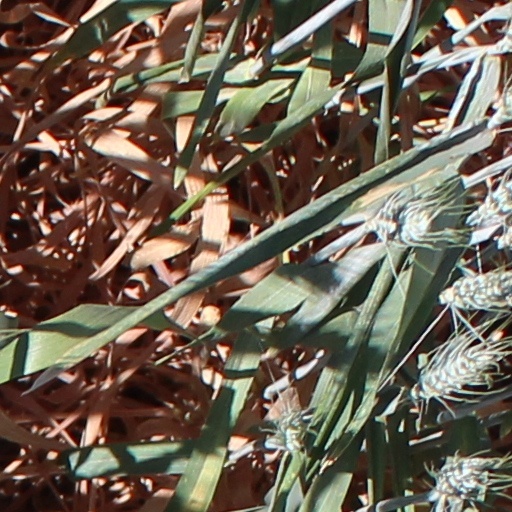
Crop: wheat